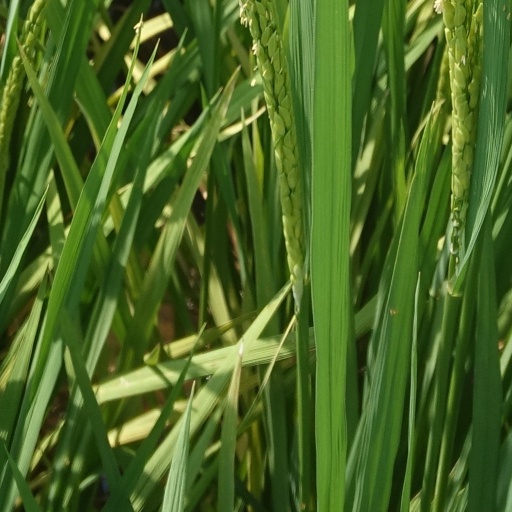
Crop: rice